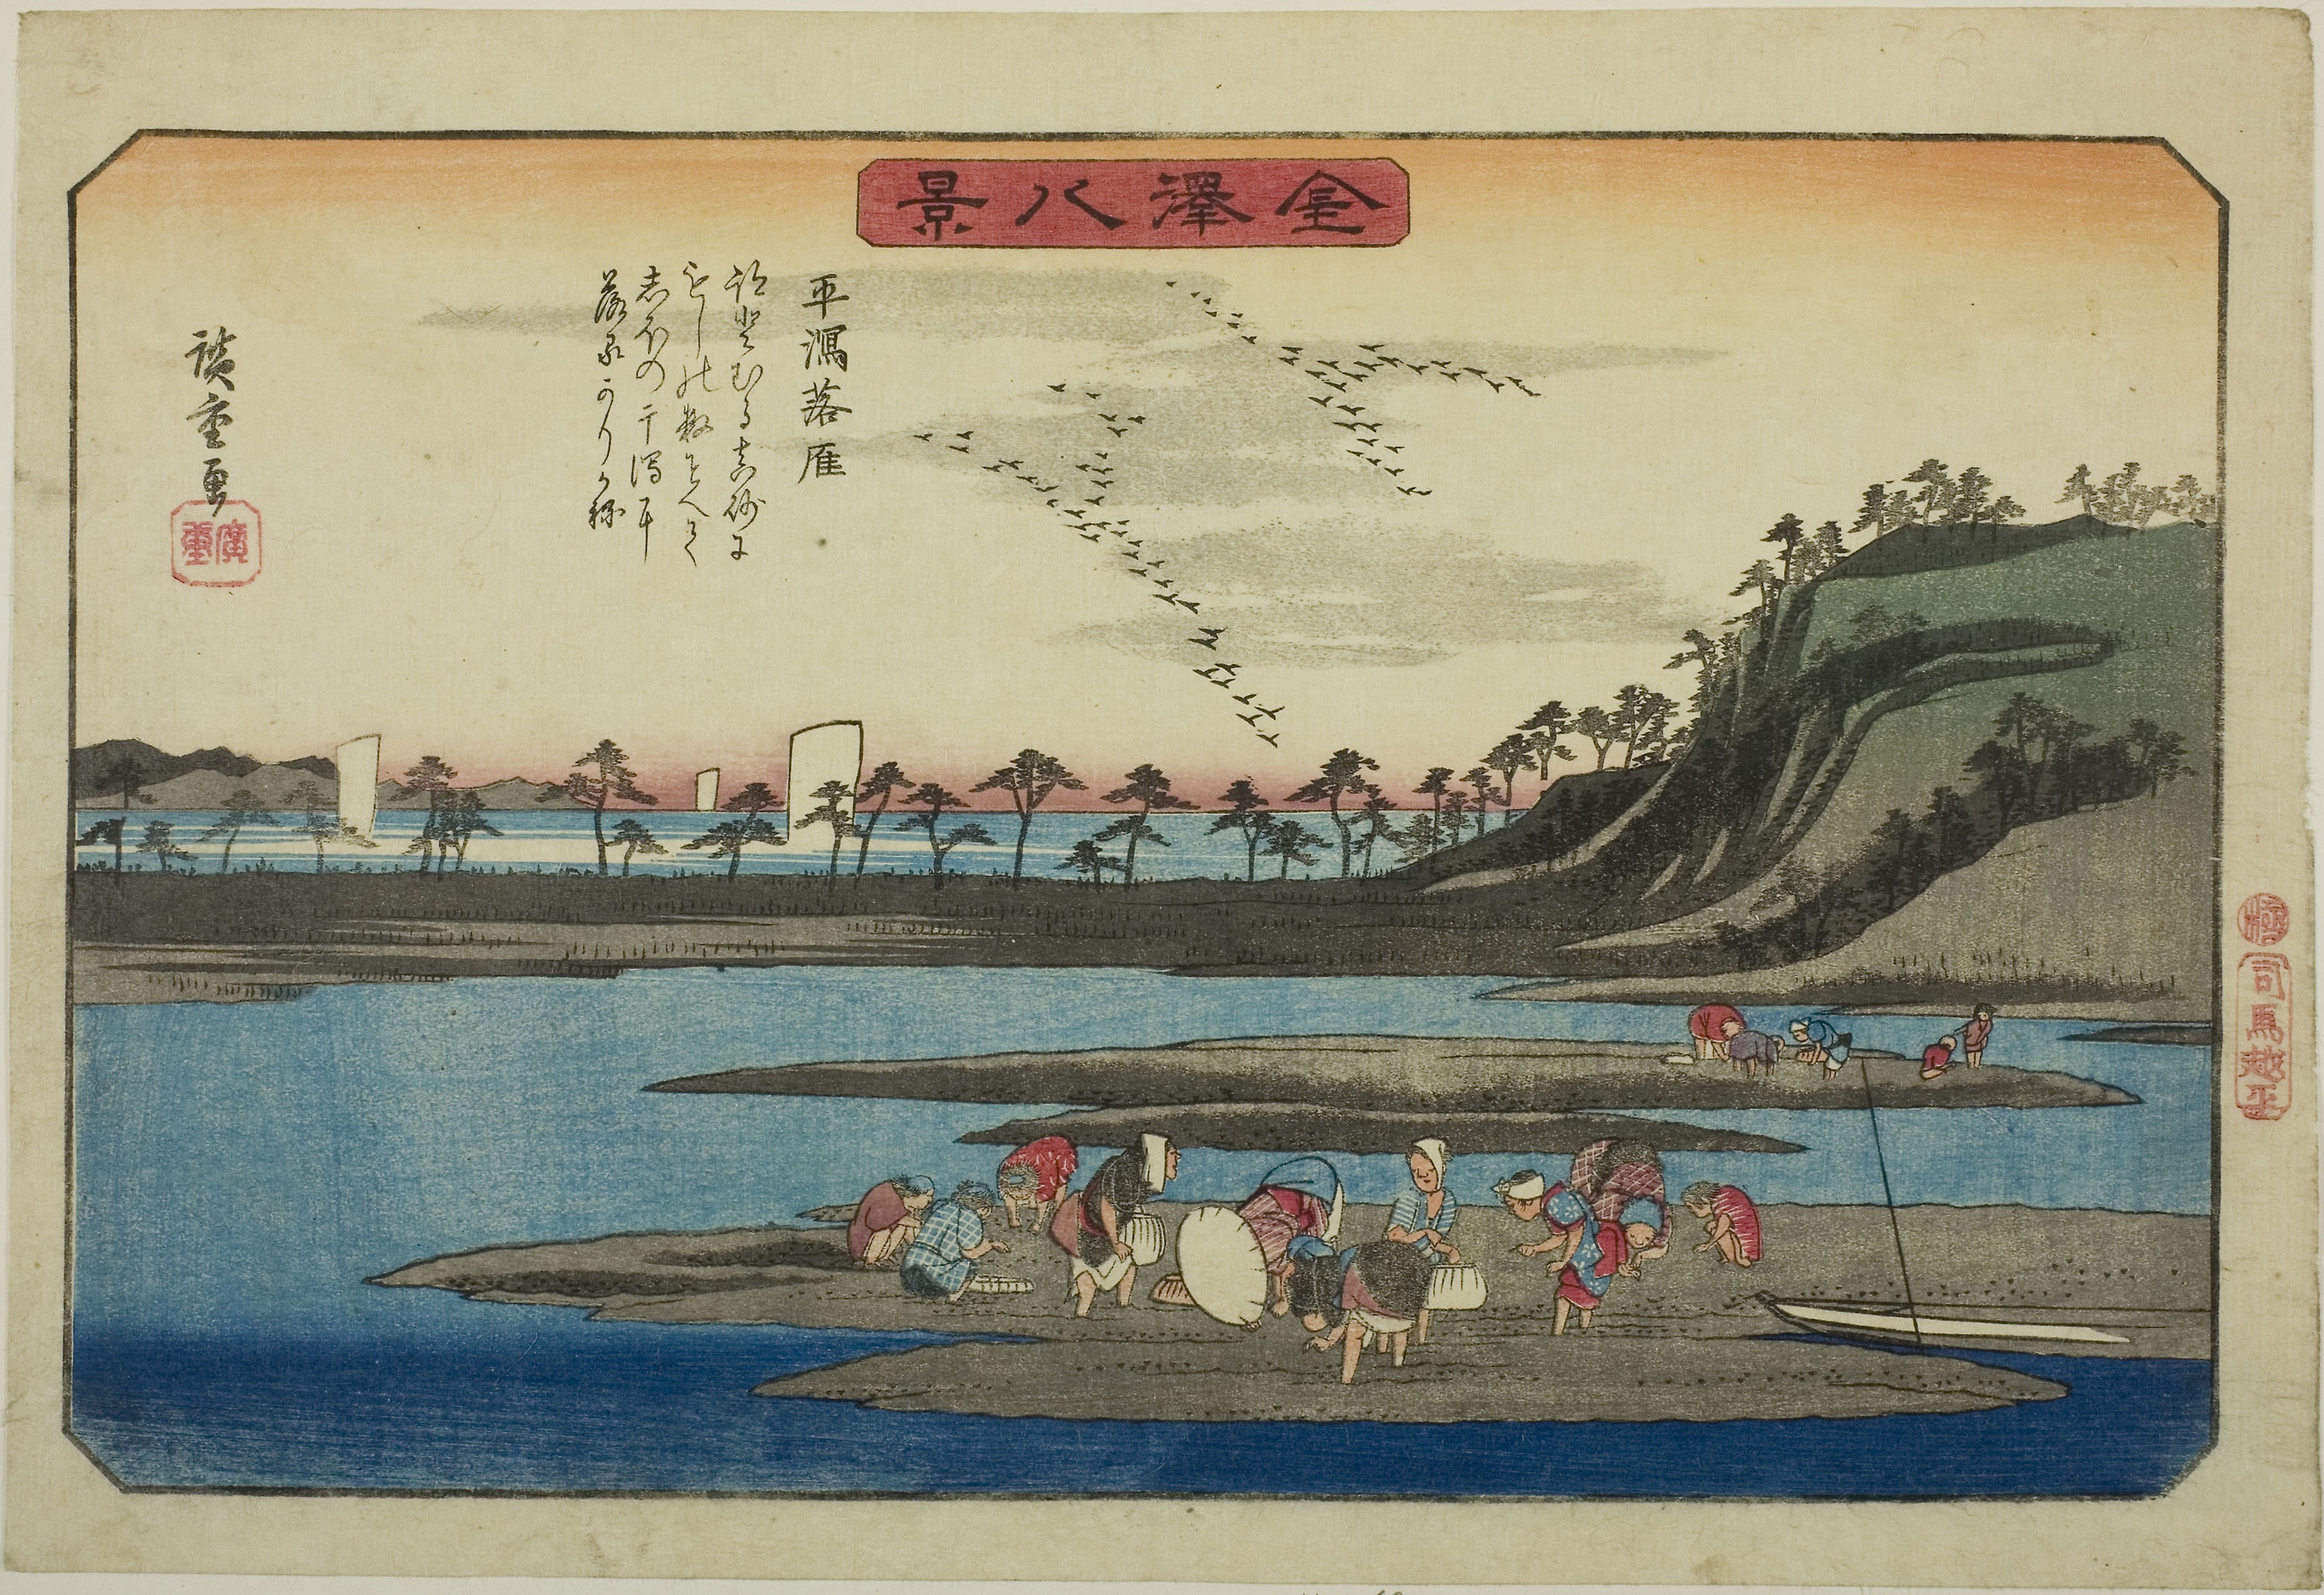
painting, art, watercolor paint, illustration, history